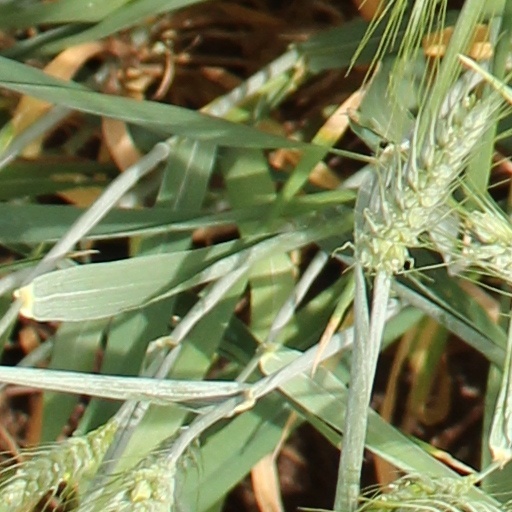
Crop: wheat